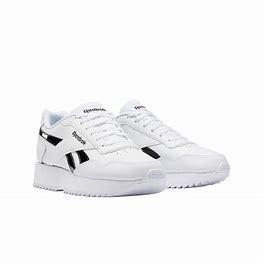
Brand: Reebok
Model: Royal Glide Ripple